Lithic period in Mesoamerica

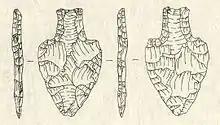
Stemmed fluted "Fishtail" point found in Belize

Scientific opinion regarding human antiquity in Mesoamerica has reflected larger trends in conceptualising human antiquity in the western hemisphere in general. Within that foundational topic, the establishment of sites demonstrating human antiquity in Mesoamerica has centred on the association of remains and artifacts with geologic strata (context) and on the reliability of the dating of the remains and strata (methodologies).